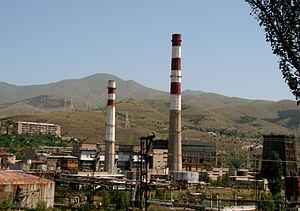
L’Arménie, en forme longue la république d'Arménie, en arménien Hayastan, Հայաստան et Hayastani Hanrapetut’yun, Հայաստանի Հանրապետություն, est un pays situé dans la région du Petit Caucase en Asie occidentale. Cette ancienne république socialiste soviétique a des frontières terrestres avec la Turquie à l'ouest, la Géorgie au nord-nord-ouest, l'Azerbaïdjan à l'est et l'Iran au sud-est.